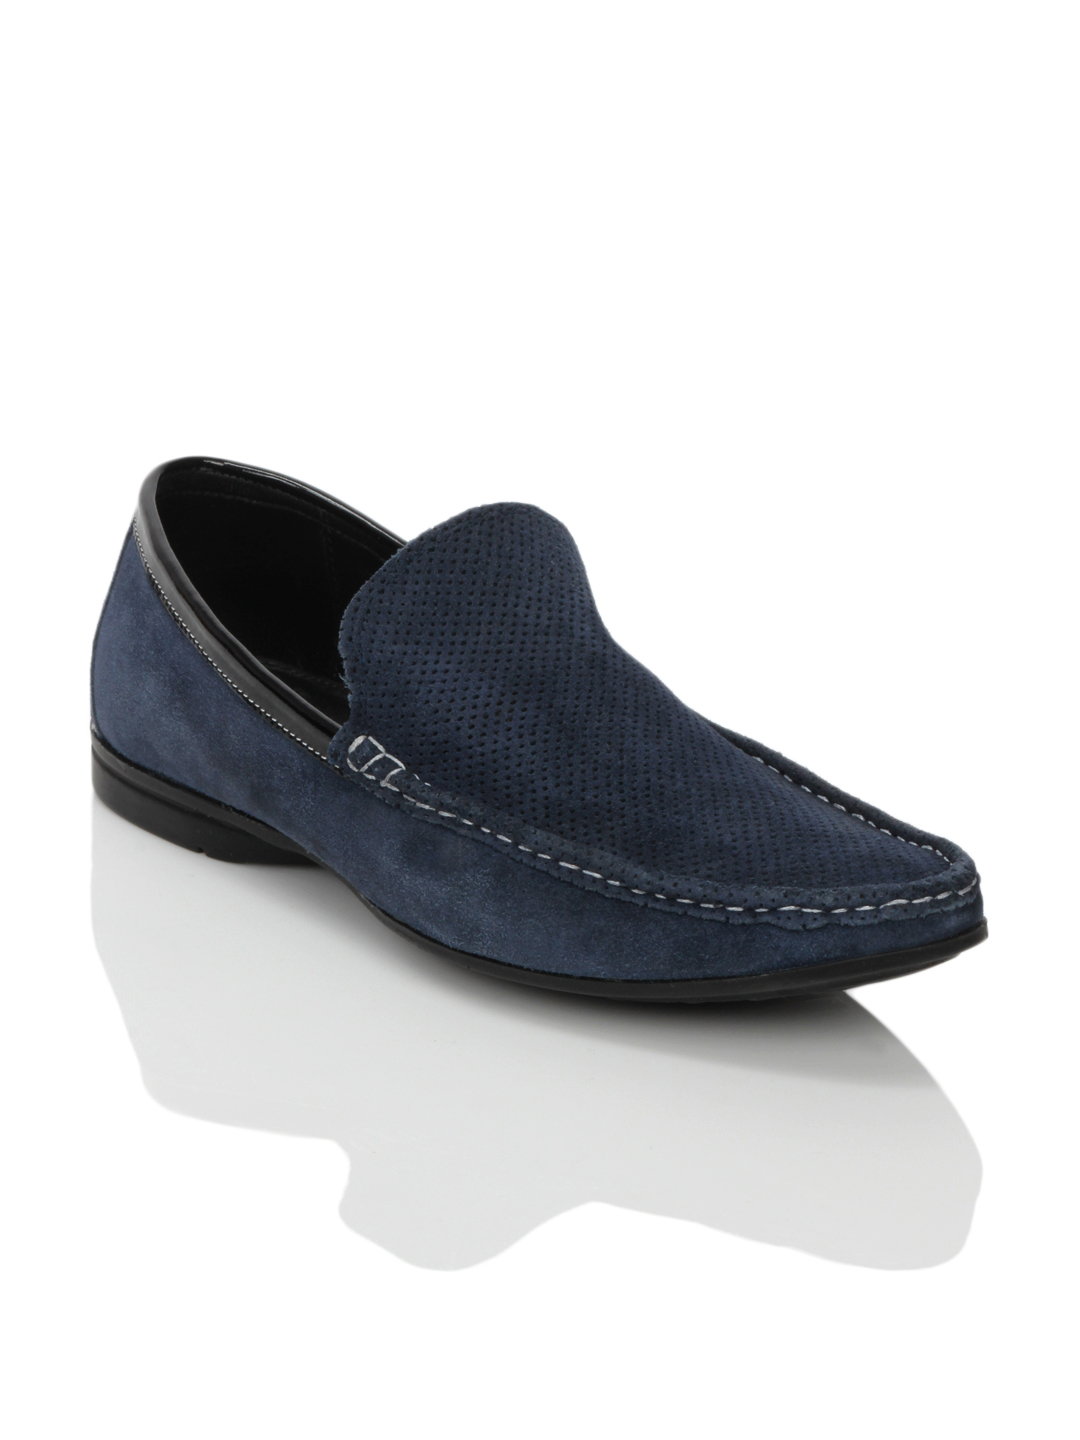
Franco Leone Men Slip On Navy Blue Shoes
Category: Footwear / Shoes / Casual Shoes
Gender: Men
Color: Blue
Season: Summer 2013
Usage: Formal